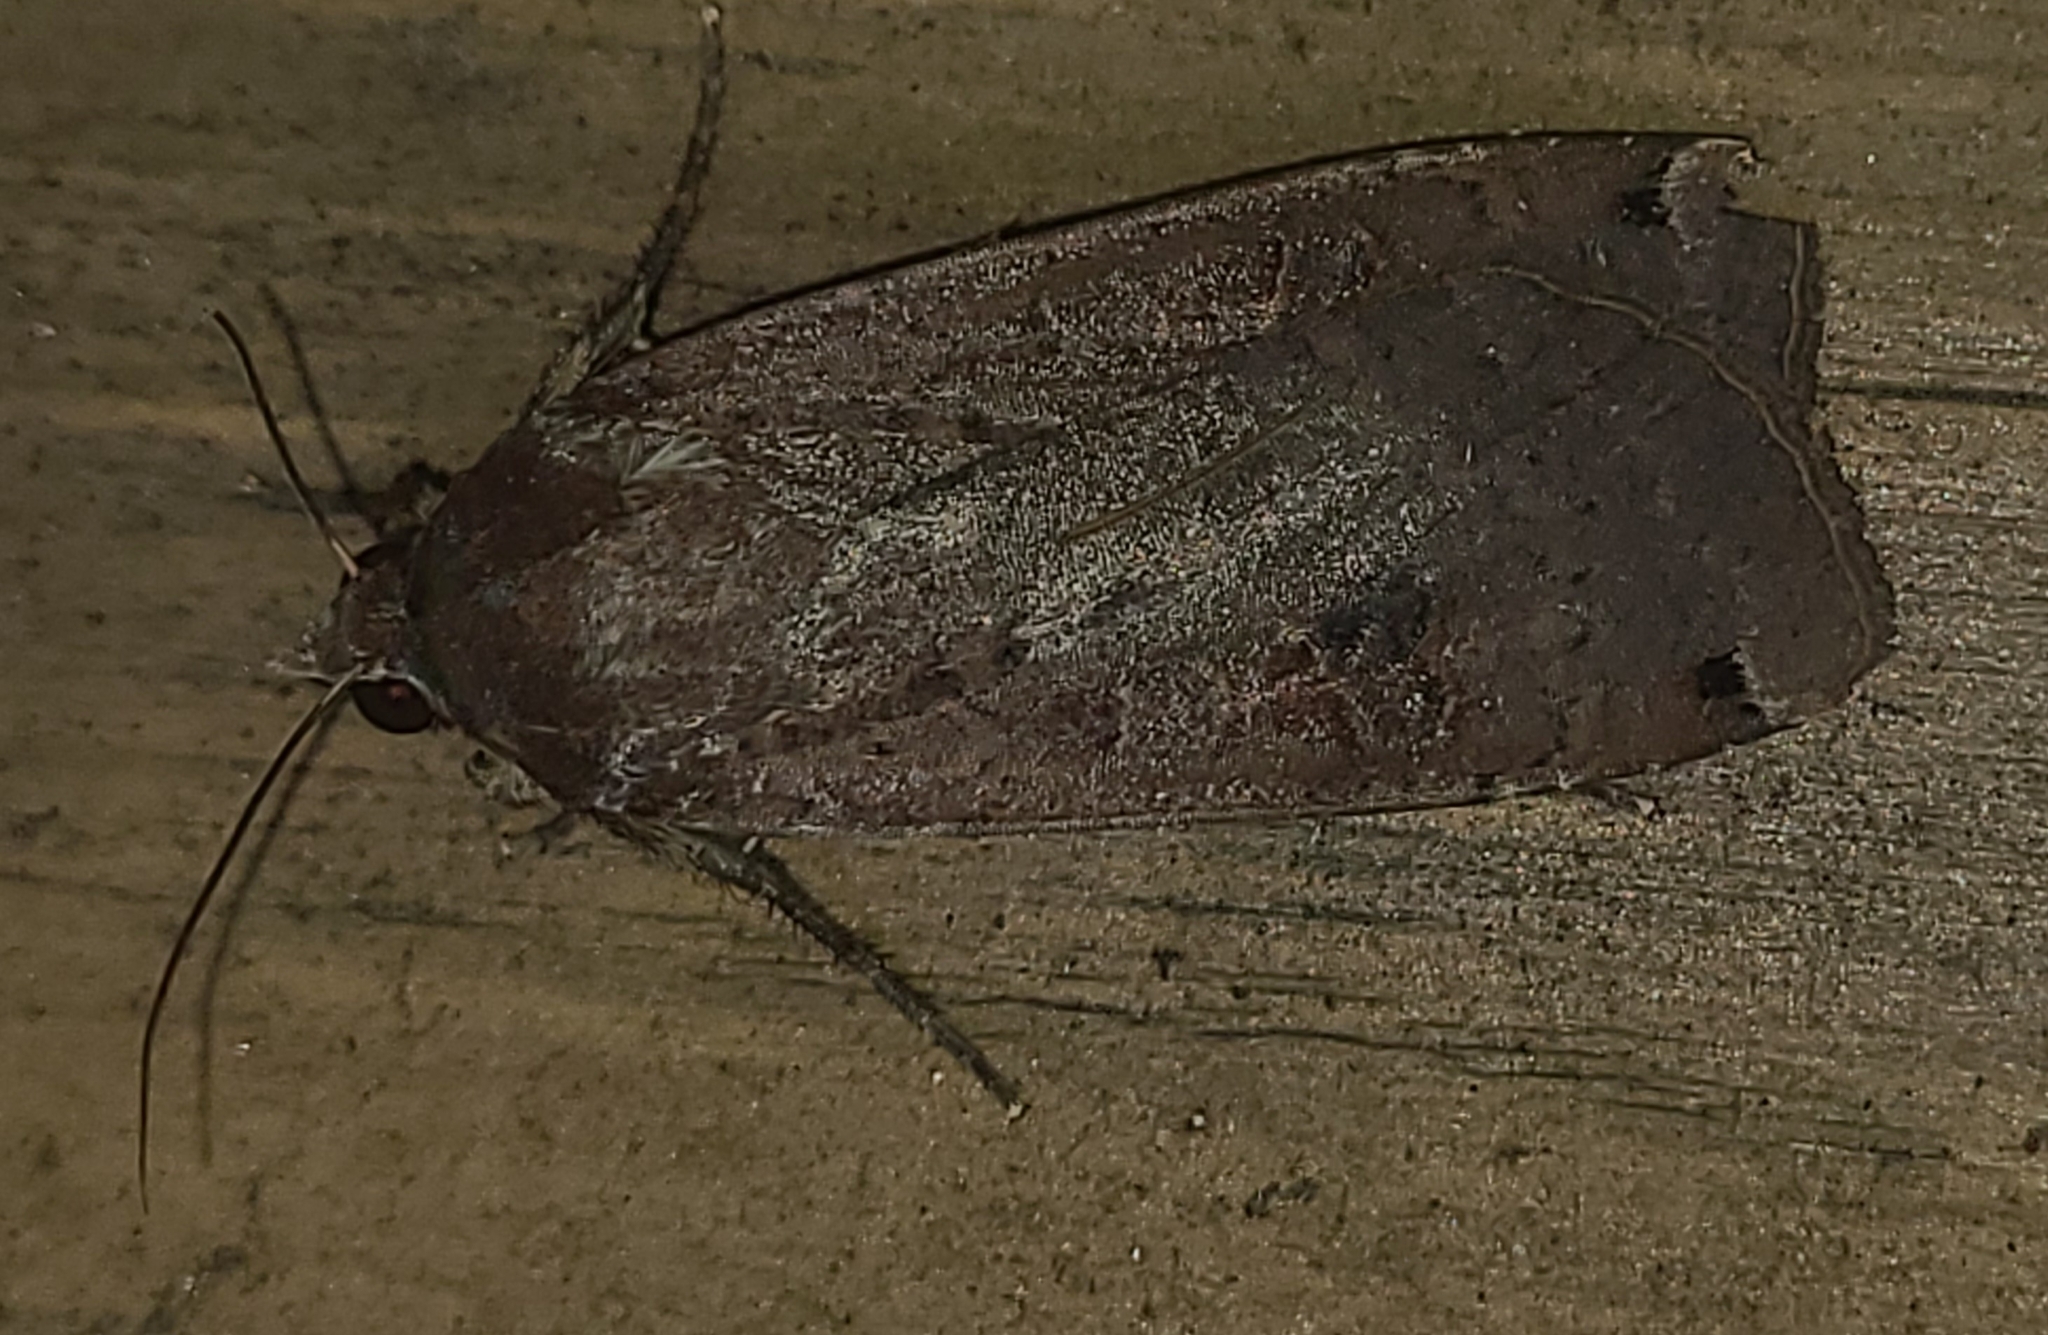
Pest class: cutworms